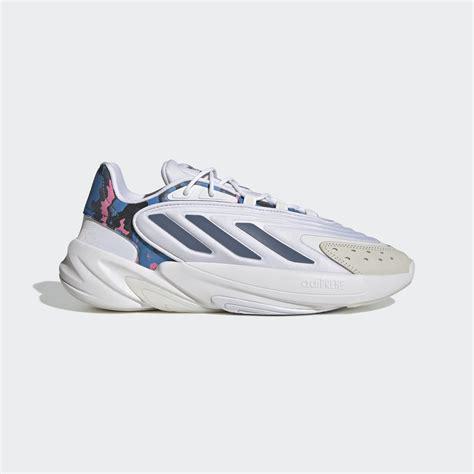
Brand: Adidas
Model: Ozelia